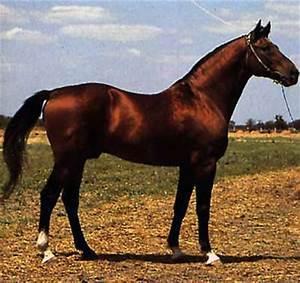
horse